Steve Hislop

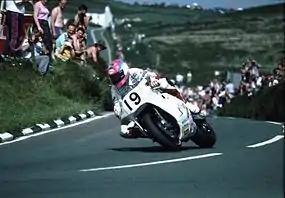
Hislop on the Norton 588 at Creg-ny-Baa, Isle of Man in 1992

Hislop was born into a close, Scottish Borders family. He grew up in the village of Chesters near the town of Hawick with his father Sandy, mother Margaret and younger brother Garry [his best friend]. Sandy encouraged his boys to be enthusiastic about competitive motorcycling and take up racing. However, when Garry was killed in a racing accident at Silloth circuit in 1982 aged 19, Hislop's enthusiasm waned and he slumped into an alcohol fuelled depression (the death of his father three years earlier from a heart attack may also have contributed).